Describe the emotion expressed in this image:  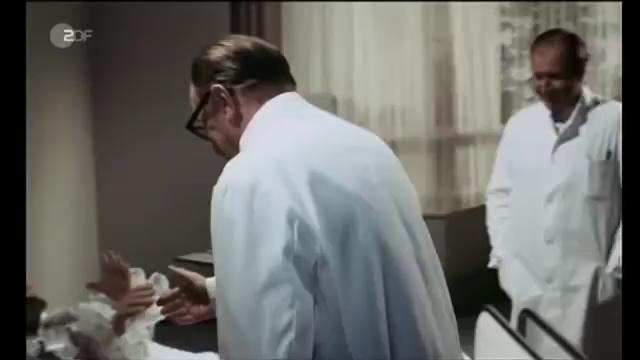
This person displays Fear, valence and arousal with low intensity.